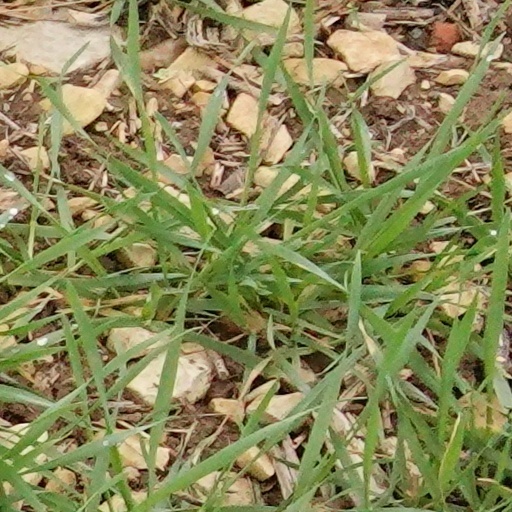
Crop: wheat